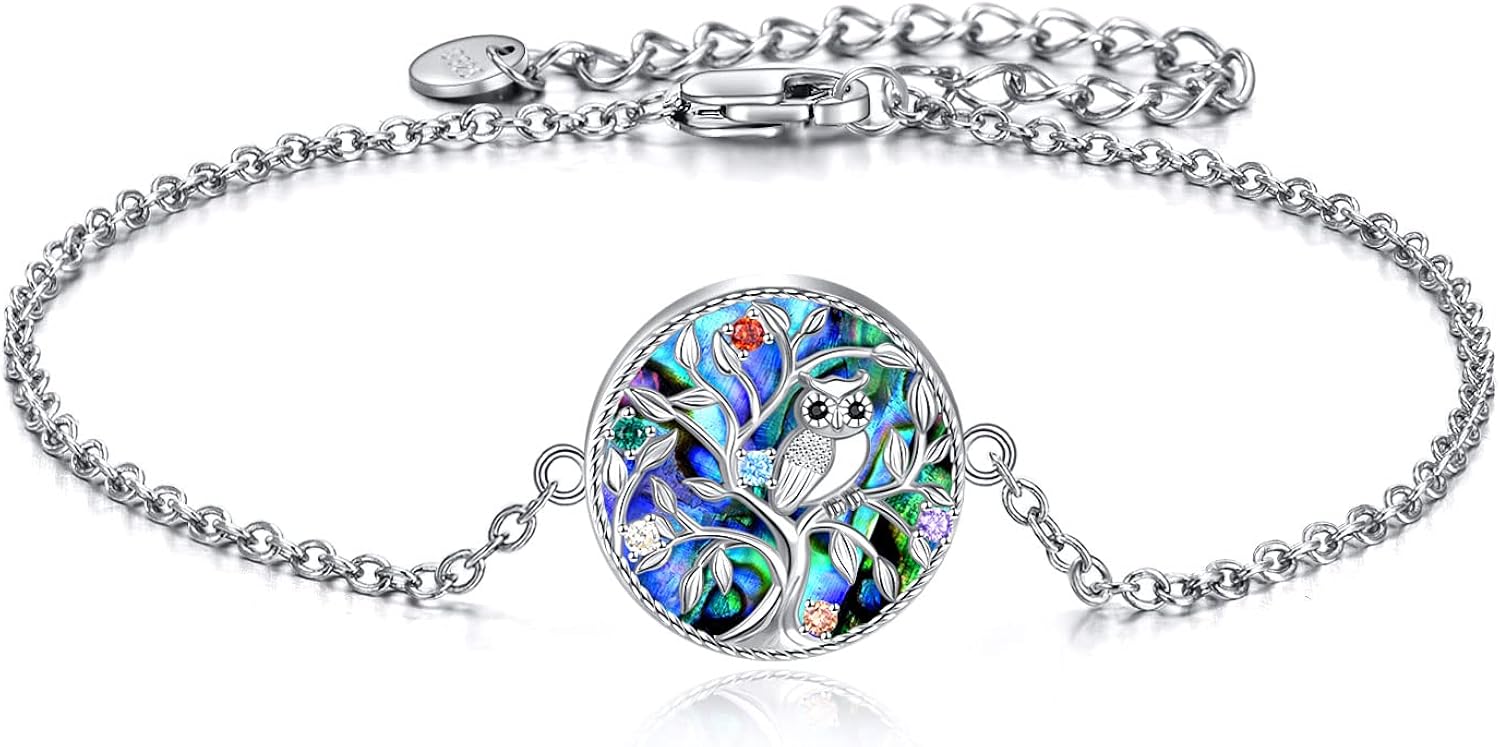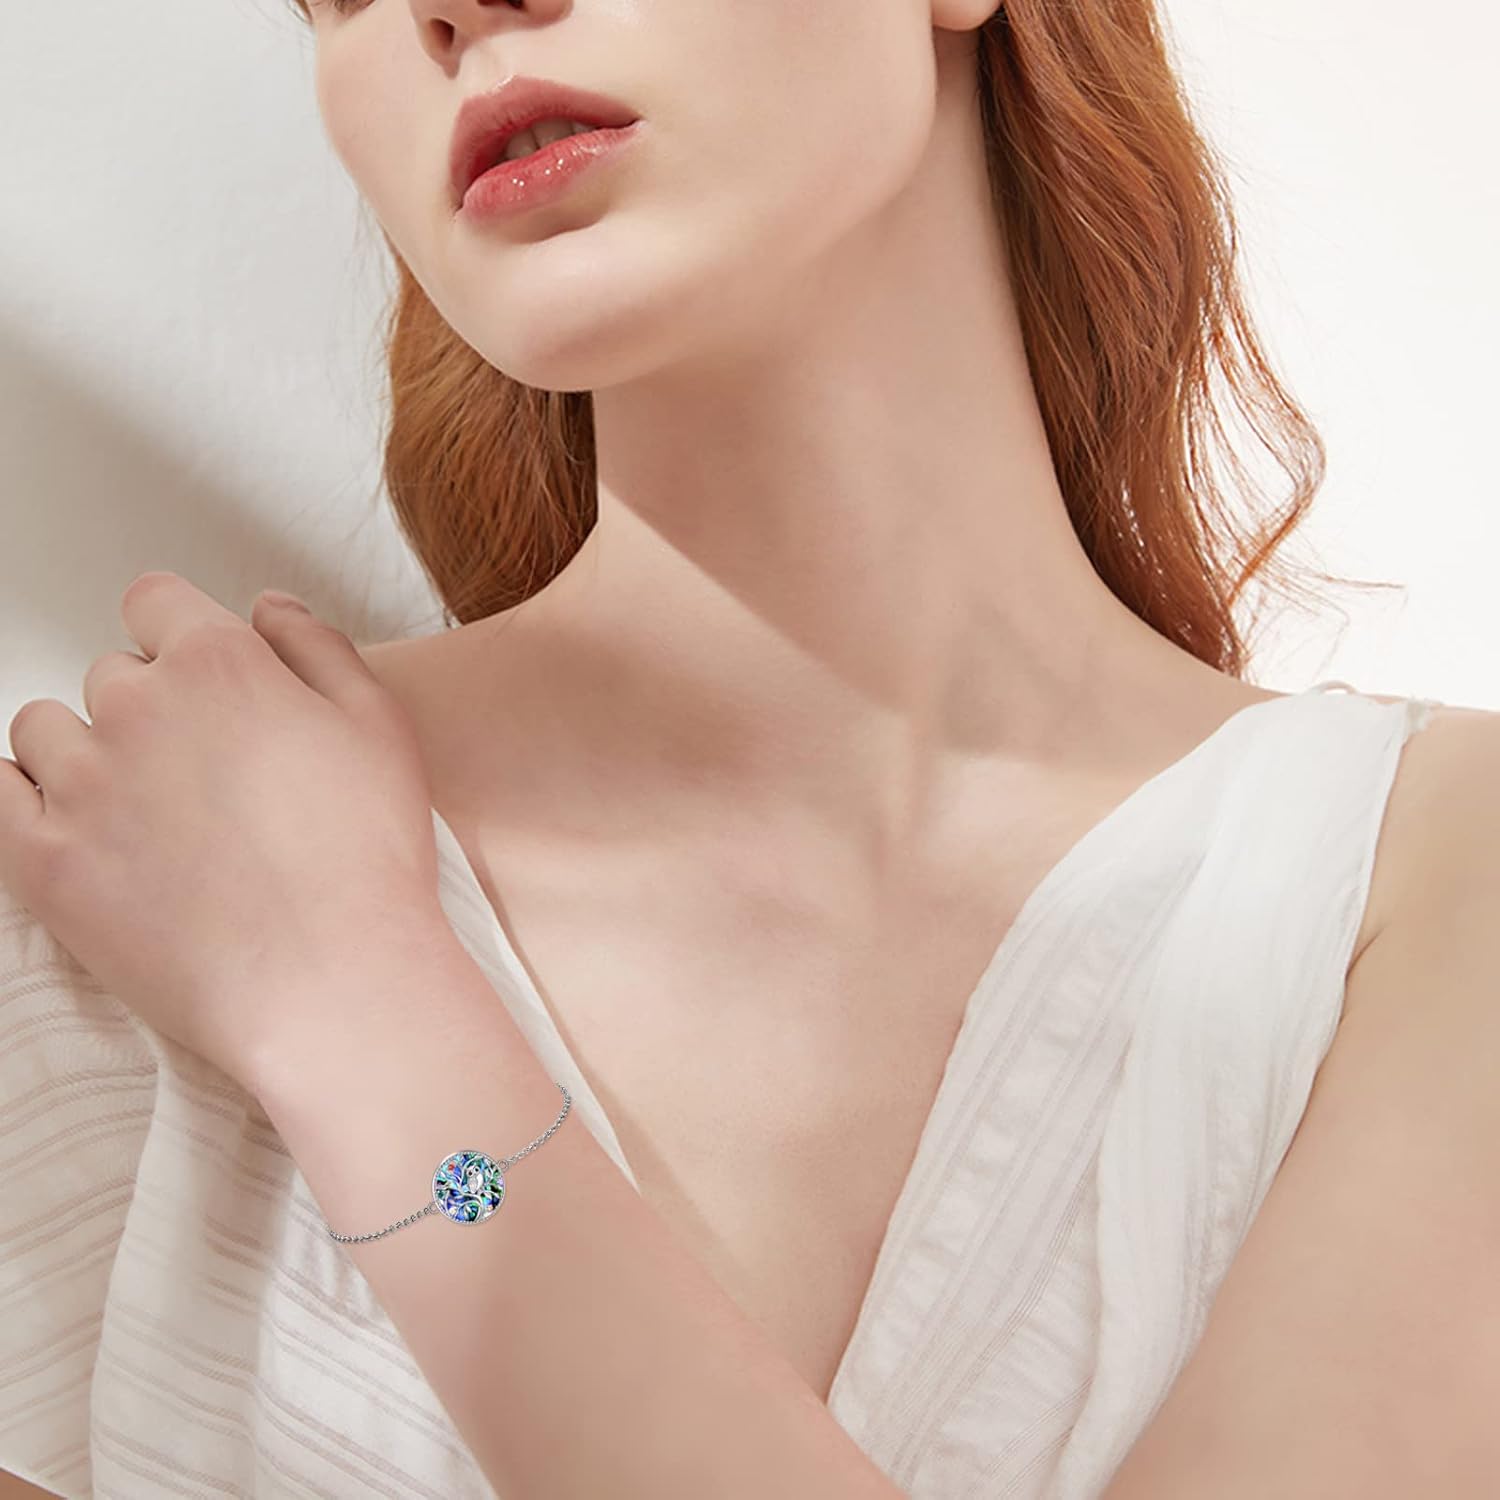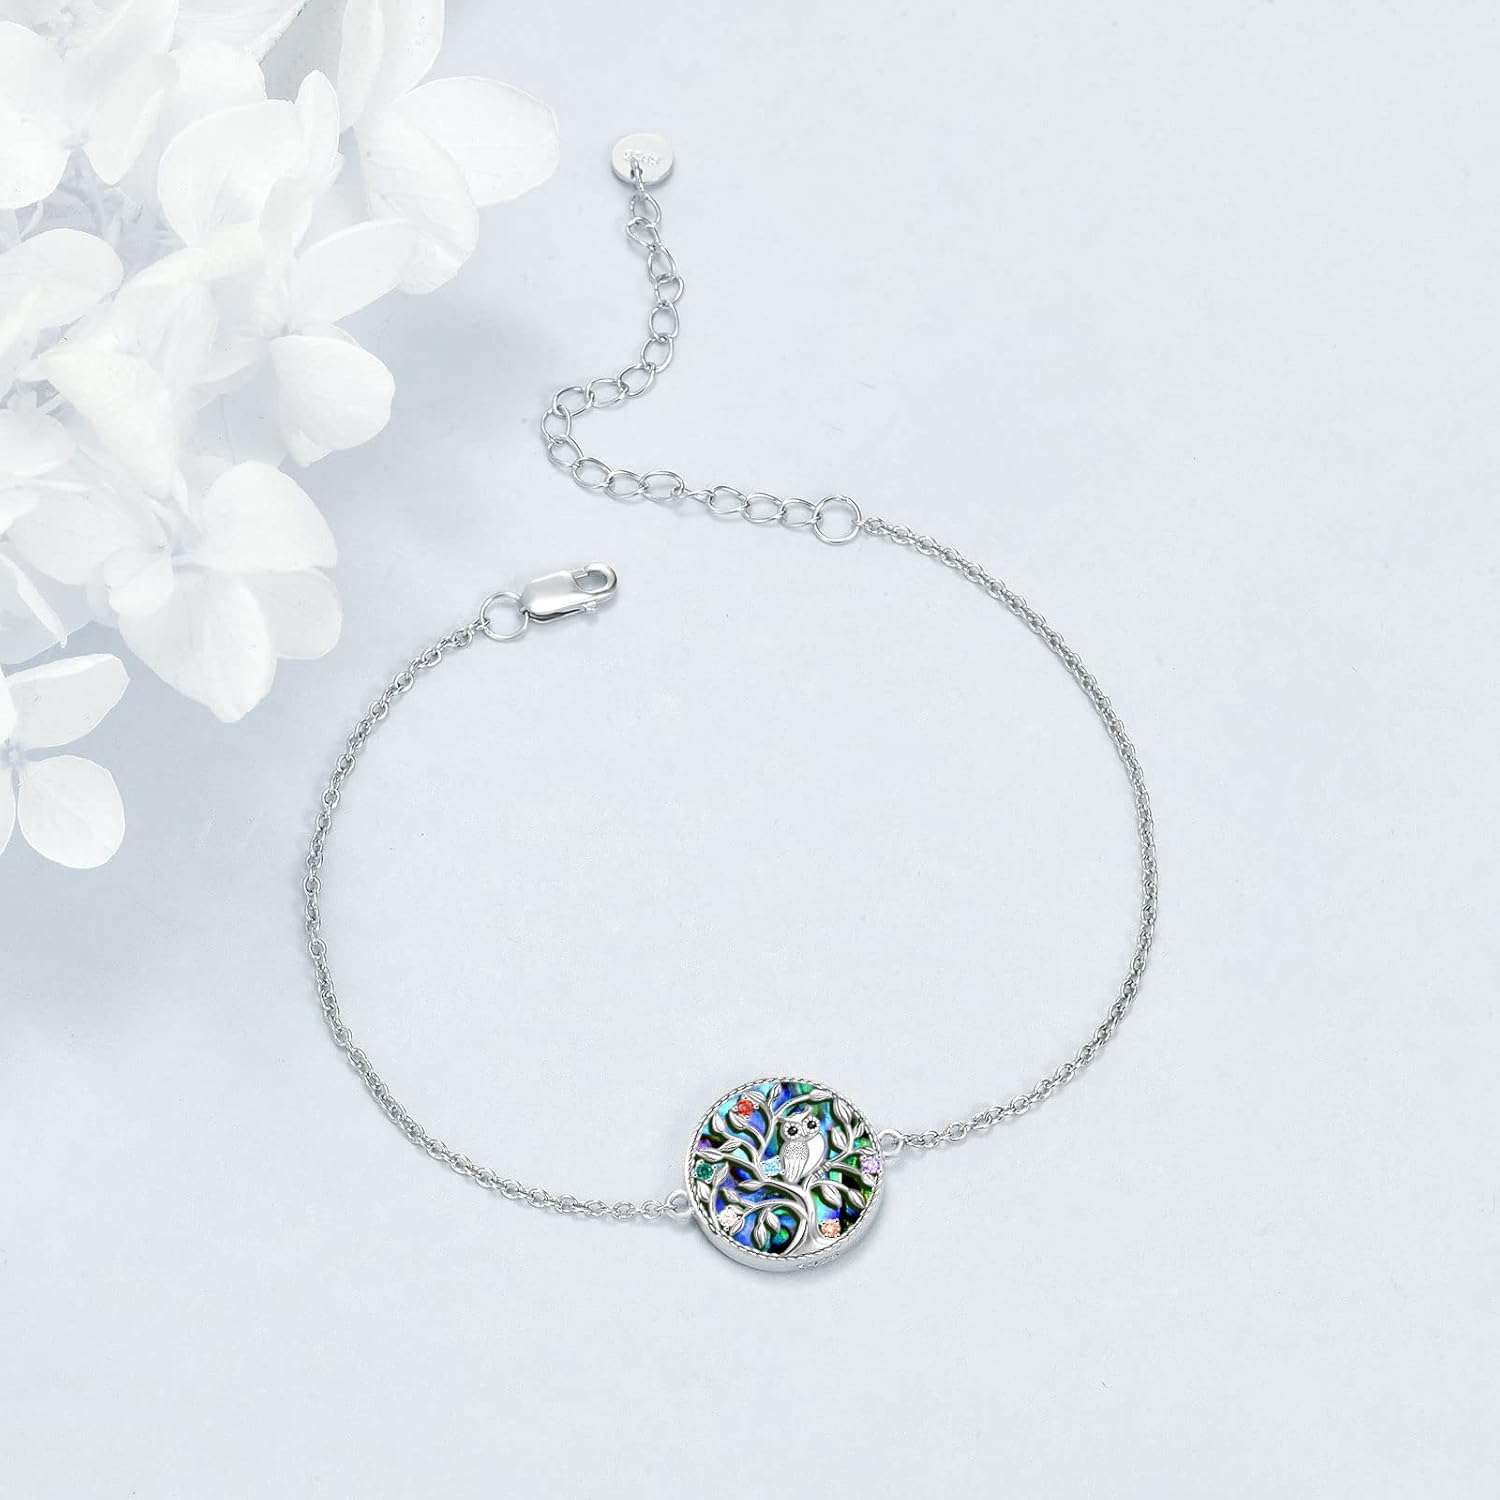
ONEFINITY Owl Bracelet Sterling SilverTree of Life Owl Bracelet Jewelry Gift for Women Girls
Category: AMAZON FASHION
Owl Bracelet Sterling SilverTree of Life Owl Bracelet Jewelry Gift for Women Girls
Features: 💖Design : This Owl Bracelet Unique Colors & Help Dispel Negative Energy, It not only has its unique and beautiful colors, but also it can give you the strength to banish fear and despair, helping you regain your independence and self-confidence,elegant,charming and classical, It's fit any gifts occasion. | 💖Material :925 sterling silver ,vintage,classic.Decoration some cubic zirconia,unique, fashion, elegant.Lead-Free & Nickel-Free, Hypoallergenic and Safety for sensitive skins. | 💖Size : Tree of life owl pendant:0.6*0.74 inch packaging: 1 x bracelet; 1 x polishing cloth and 1 x exquisite white gift box. | 💖Ideal Gift : Owl Gifts comes with an elegant gift box. A perfect gift for women,friend,girlfriend, lover, wife,bridal, bridesmaid, mother,grandmother and so on. Can be used in birthday,wedding, banquet, graduation gifts,prom, anniversary,party or other special occasion. | 💖 SATISFACTION SERVICE:We aim for 100% customer satisfaction . We are pleasure to provide high quality jewelry and the best customer service.If there have any problems with the owl jewelry,please feel free to contact us,we will be be very pleased to help you.